1992–93 Southampton F.C. season

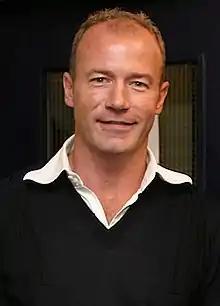
Alan Shearer became the most expensive player in British football when Blackburn Rovers paid Southampton £3.6 million for the striker in July 1992.

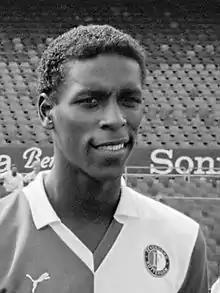
Southampton signed Dutch international centre-back Ken Monkou from Chelsea in August.

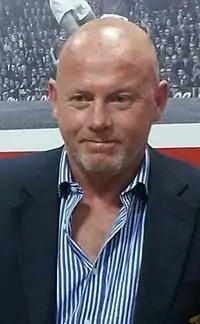
Winger Perry Groves joined from Arsenal for £750,000 a few days after Monkou's arrival.

Ahead of the 1992–93 season, Southampton received numerous offers for striker Alan Shearer, who had finished the last year as the club's top scorer and recently made his debut (and scored) for the England national team. Despite interest from Manchester United, he opted to move to Blackburn Rovers (who had been recently promoted to the FA Premier League) in July for a fee of £3.6 million, surpassing Liverpool's purchase of Dean Saunders a year earlier for £2.9 million. Saints manager Ian Branfoot wanted to sign Mike Newell in part-exchange for Shearer, but instead saw the arrival of David Speedie for an additional £400,000; Speedie himself was described as "reluctant" to move, claiming in later years that he felt "forced" into the transfer. Shearer has cited Blackburn's management team – including former England under-21 coach Ray Harford – as his main reason for joining.